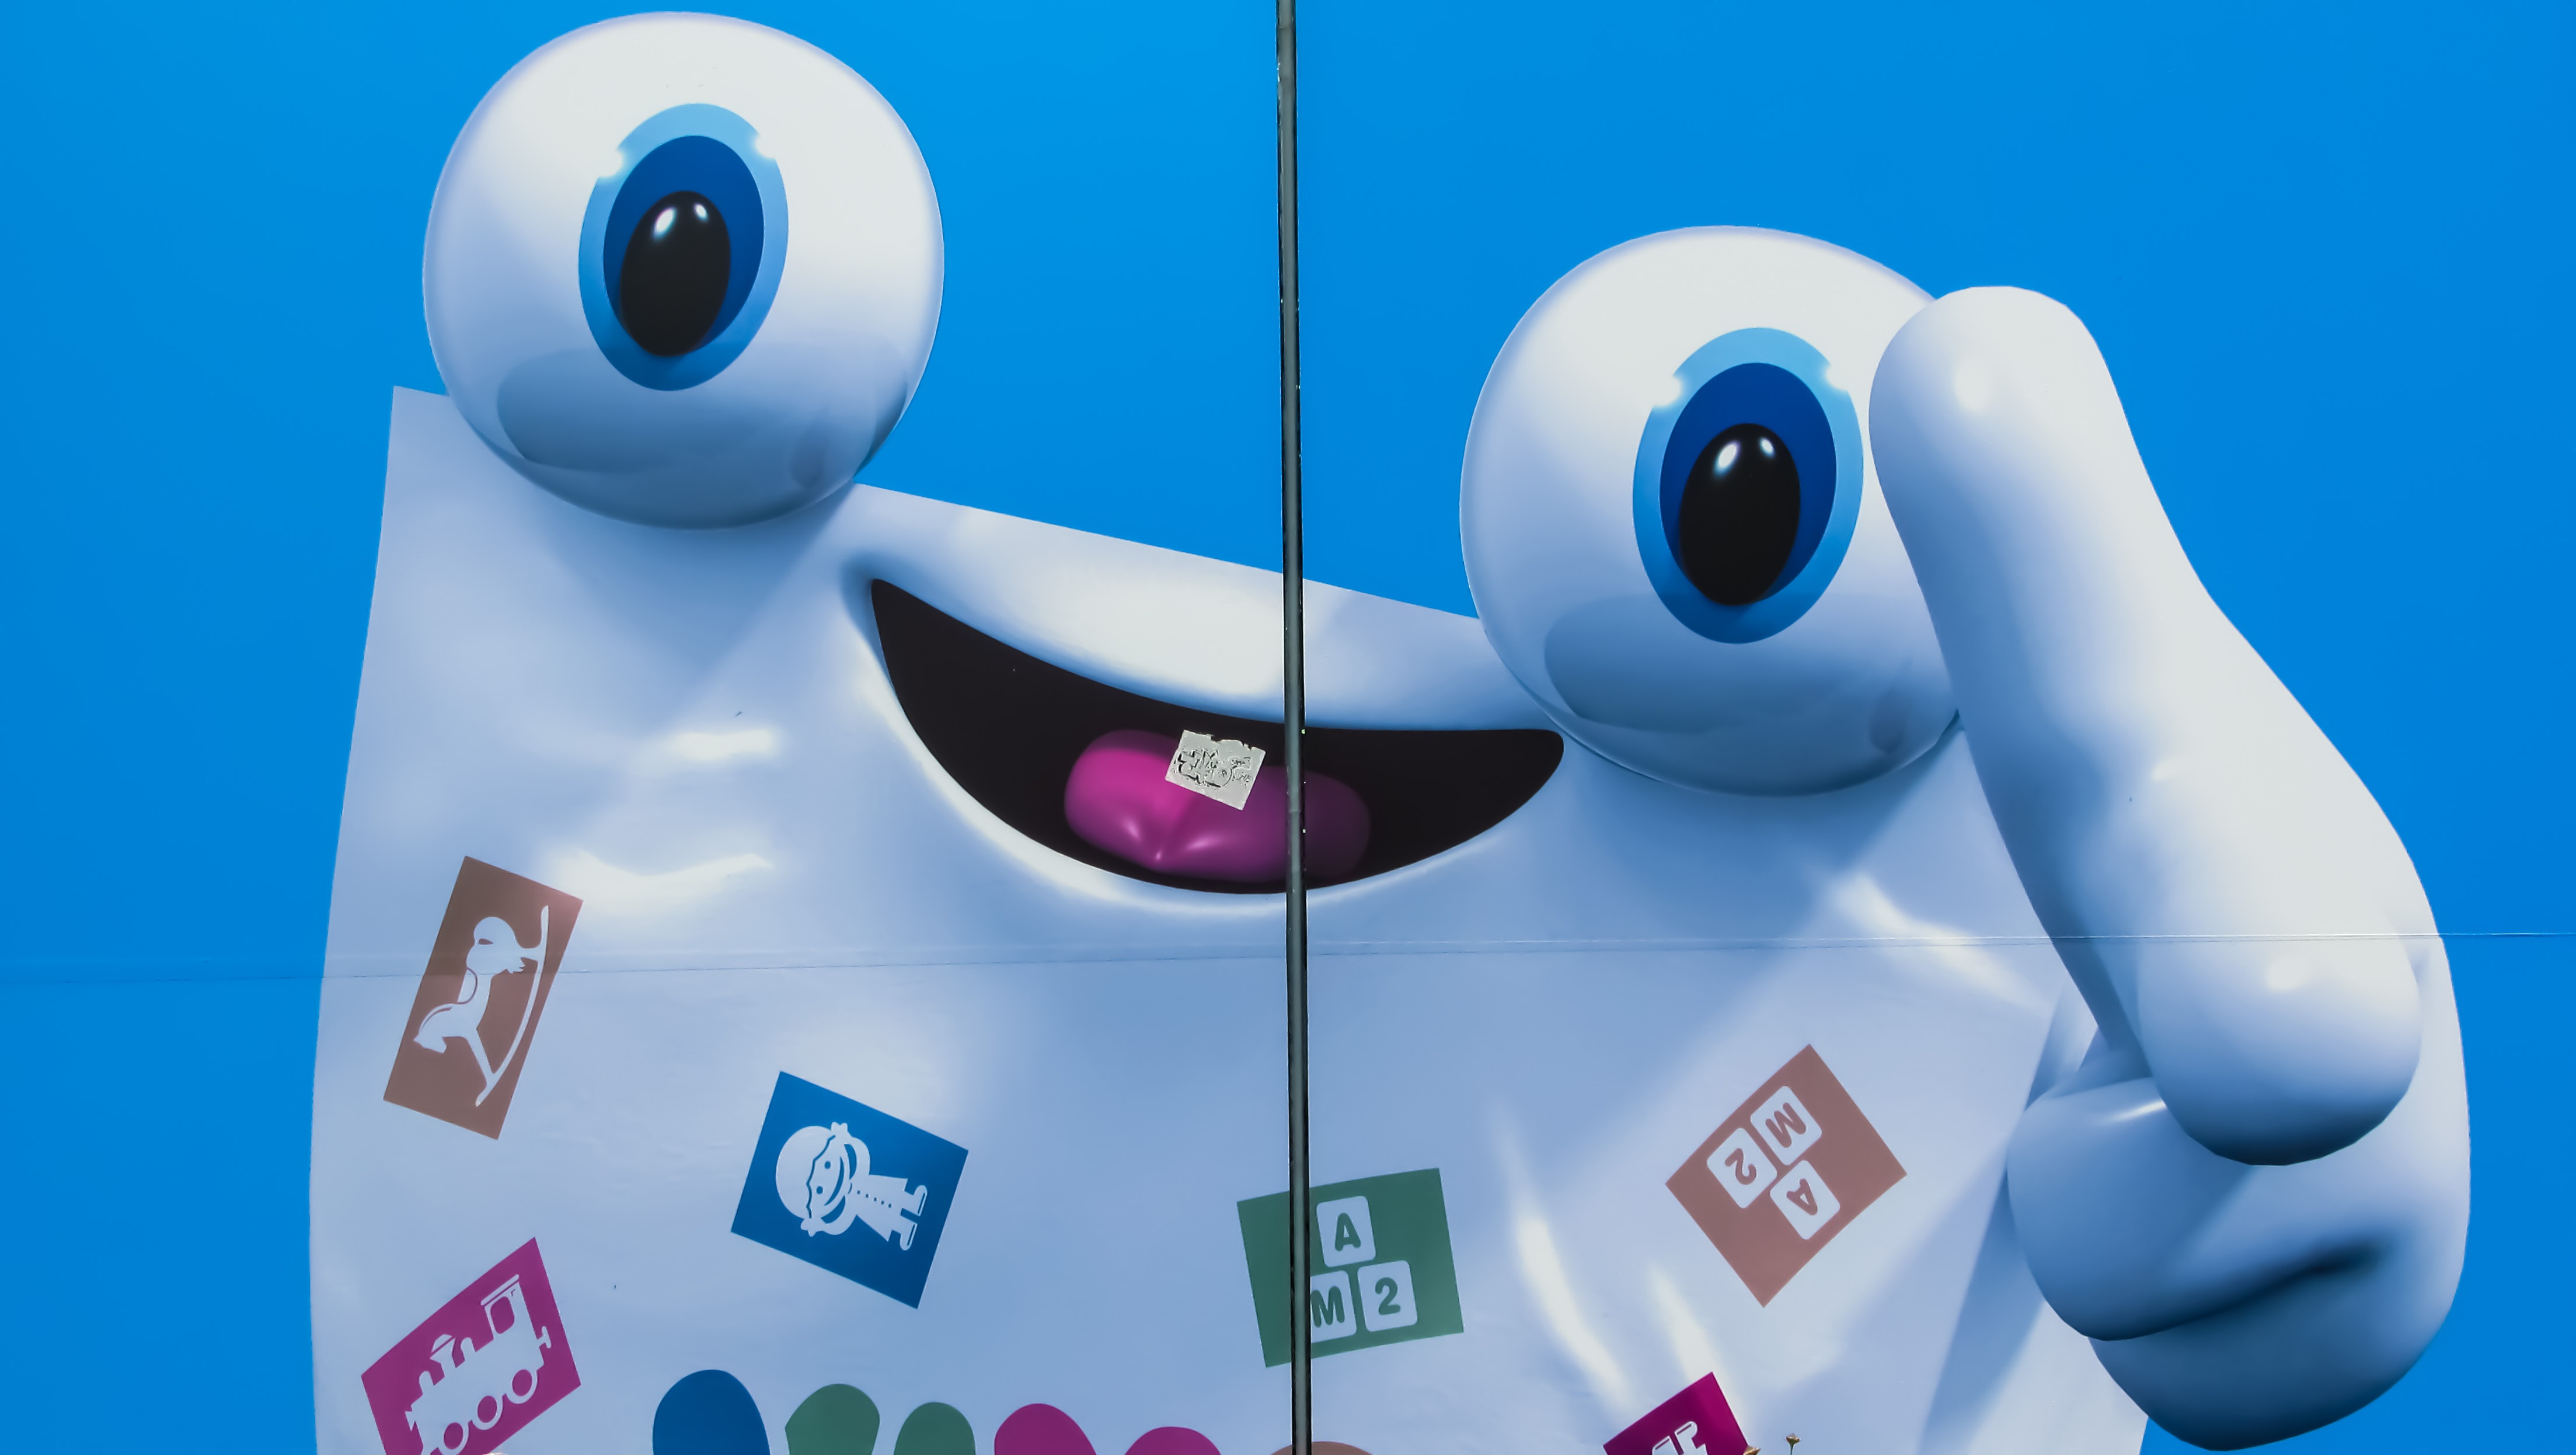
gadget, machine, toy, brand, figure, illustration, advertisement, cartoon, screenshot, toy store, megastore